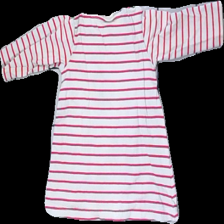
View: back
Type: Dress
Category: Children
Brand: Lindex
Brand text on label: Baby
Colors: Red, Grey
Material: 100% cotton
Pattern: Striped
Cut: Regular, C-collar
Size: 74
Damage: dress has been stained in wash
Price range: <50
Recommended usage: Recycle